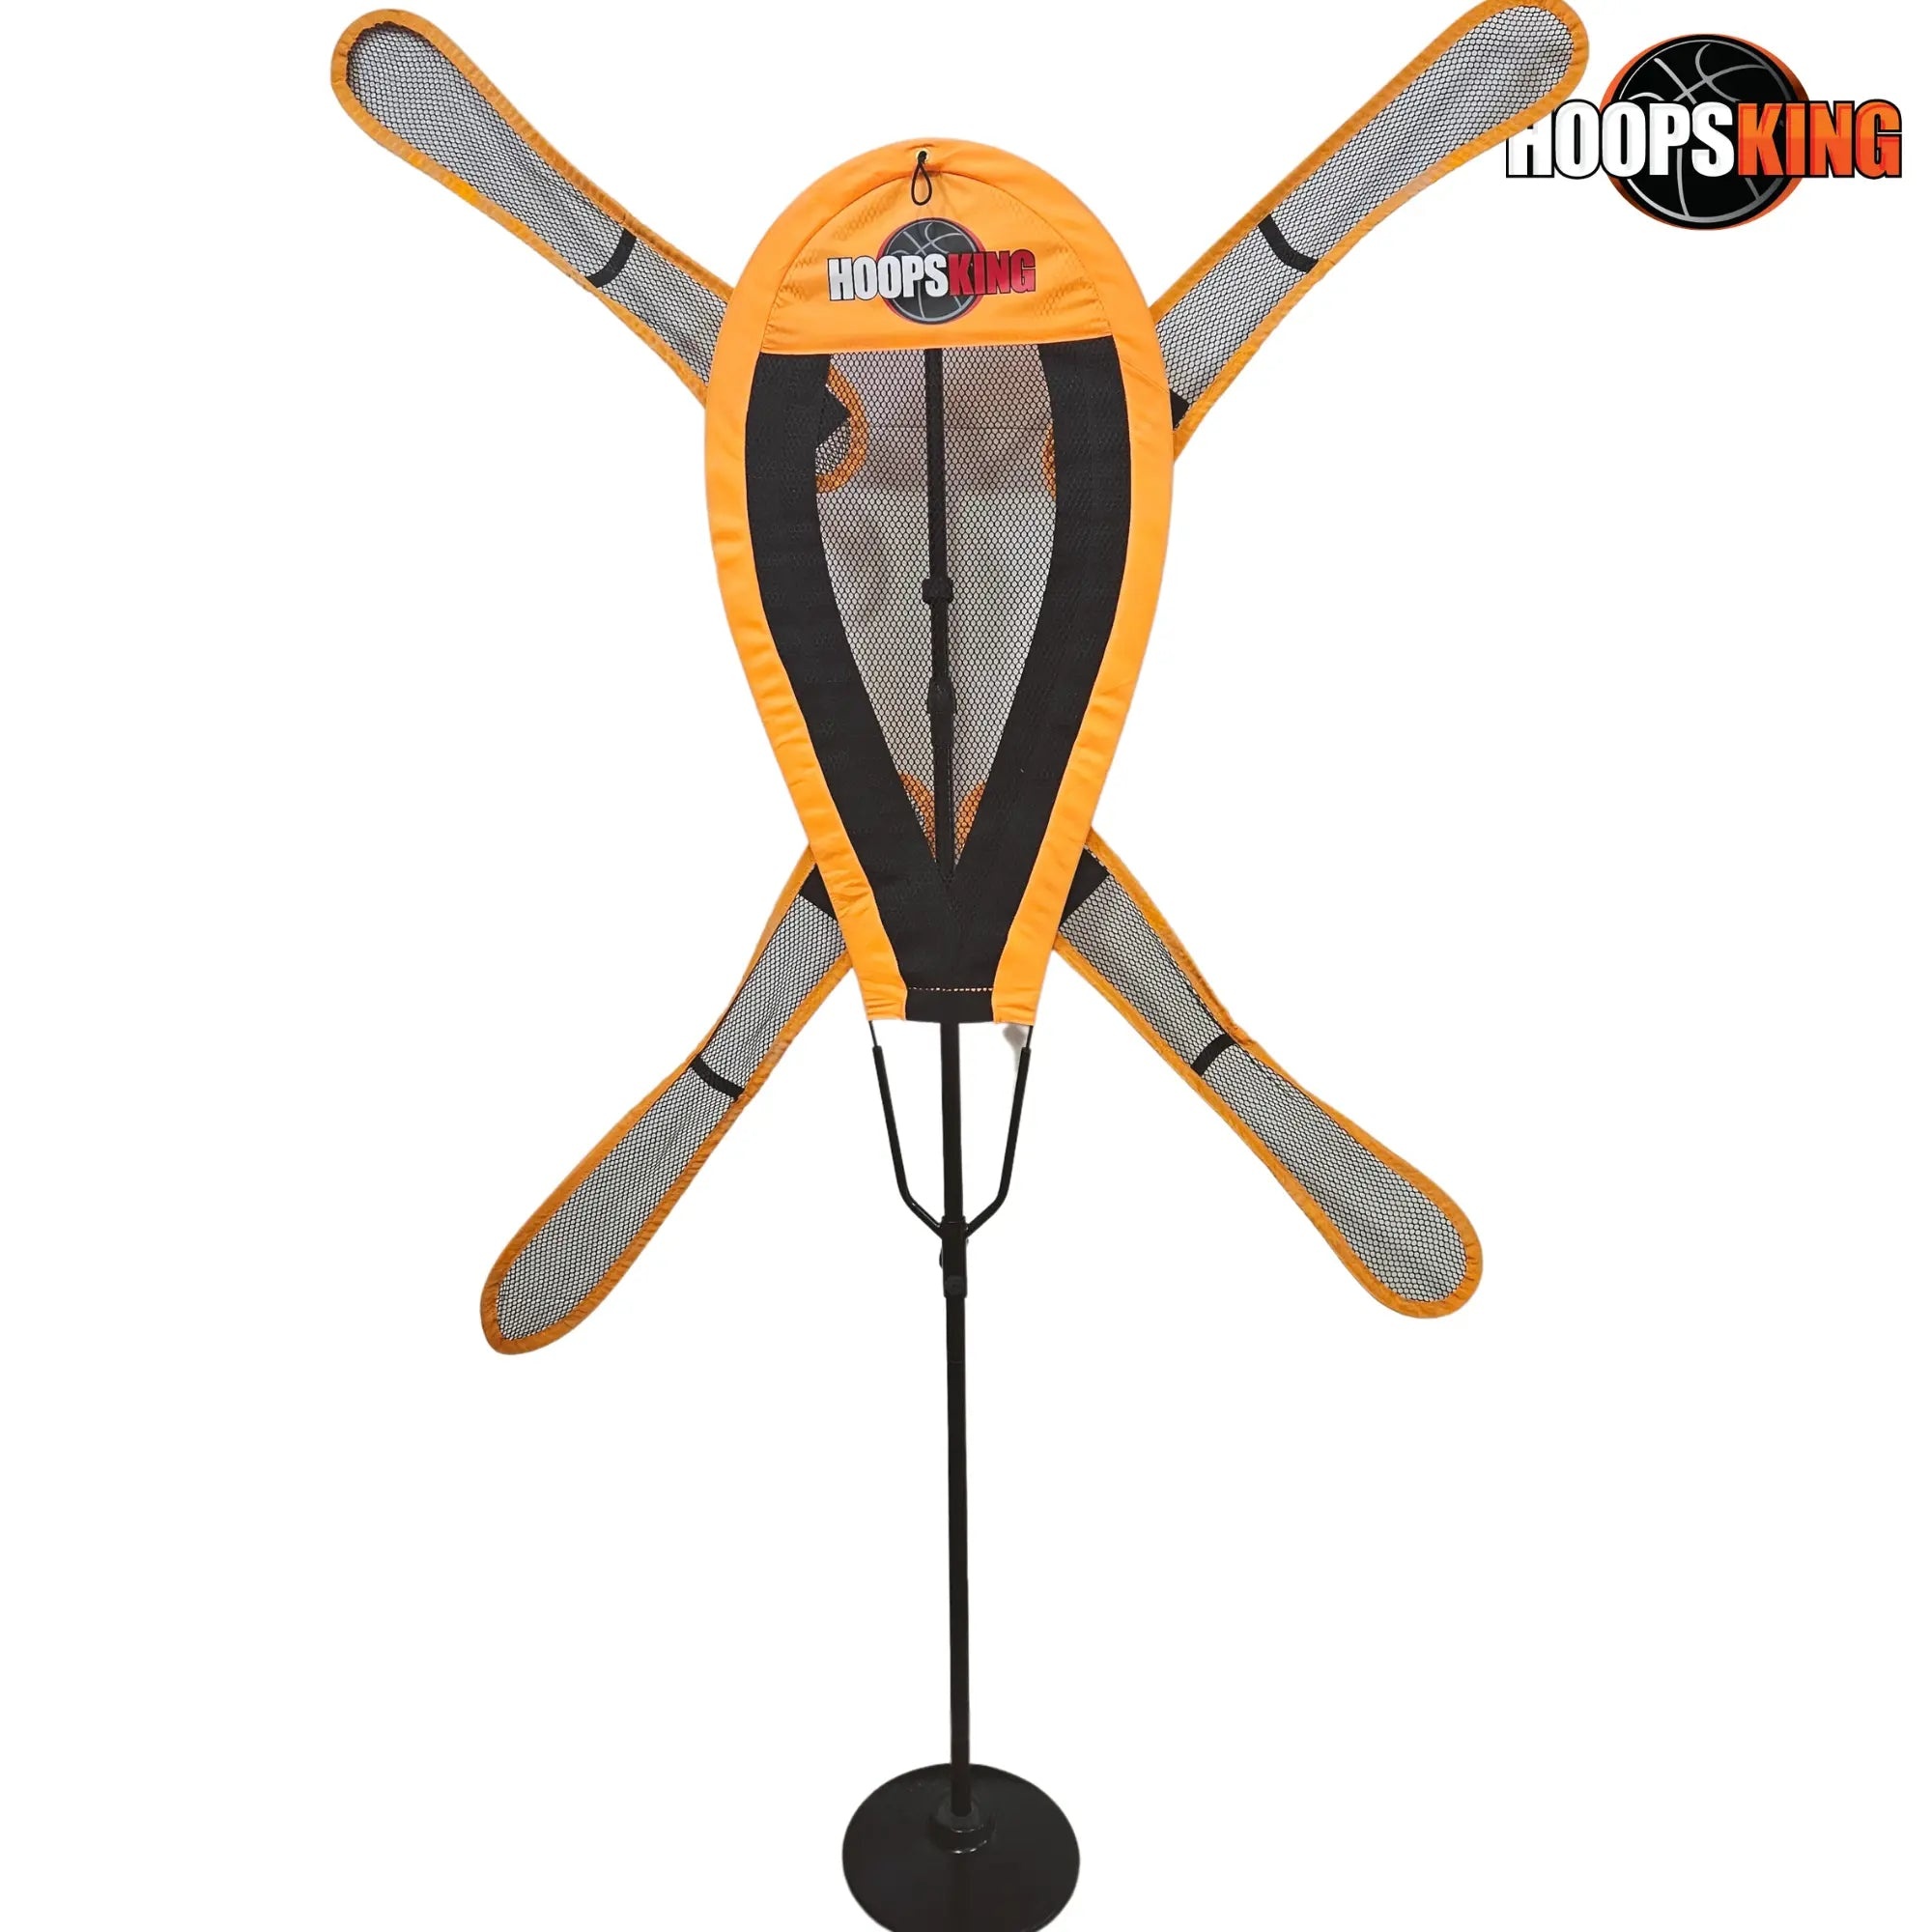
HoopsKing D-Fender Basketball Defensive Dummy Mannequin
🏀 Introducing the D-Fender Man: The Ultimate Basketball Training Mannequin! 🏀 Are you ready to elevate your game to the next level? Meet D-Fender Man, your new secret weapon on the court. With its innovative design and robust features, D-Fender Man is not just a training aid; it's a game-changer for basketball enthusiasts of all levels. 🌟 Customizable for Realistic Training 🌟 Fully Equipped: D-Fender Man comes with two adjustable arms and two legs, offering an unparalleled realistic defensive experience. Perfect for practicing passes around a defender, shooting over an opponent, and mastering your moves against a real-like defender. 180-Degree Adjustable Limbs : Unlike our competitors, whose arms are fixed, D-Fender Man’s limbs can be adjusted 180 degrees using a velcro fastener. This flexibility allows you to tailor your training sessions to mimic real game situations. 🔩 Sturdy and Safe Design 🔩 Robust Steel Frame : D-Fender Man's frame is made of high-quality steel, ensuring it won't melt in hot climates, break if it falls over, or get damaged by basketball impacts. Heavy Weighted Base : Its steel base is significantly heavier than other dummy defenders, eliminating the need for sand or water fillings. This feature is crucial for protecting your wooden floors from potential water or sand damage. 🔄 Easy to Use and Store 🔄 No Mess, No Fuss : With D-Fender Man, forget about the messy process of filling and emptying sand or water. Set it up effortlessly and start training right away. Foldable for Storage : The mesh defender part can be folded down, significantly reducing the size for convenient storage when not in use. 🛠️ Durable and Long-Lasting 🛠️ With D-Fender Man, durability is a guarantee. Its steel construction ensures a long-lasting training companion that can withstand the rigors of intense basketball drills. 🏆 Train Like a Pro 🏆 Multi-Defender Setup : Use multiple D-Fender Men to create a challenging defensive course. This setup is ideal for simulating real-game scenarios, improving your agility, accuracy, and decision-making under pressure. 🛍️ Get Yours Today! 🛍️ Don't let your training be limited by conventional and fragile training aids. Upgrade to D-Fender Man and experience a revolution in basketball training. Order now and take the first step in transforming your game! 🏅 Be Unstoppable with D-Fender Man! 🏅
Brand: HoopsKing
Category: Sporting Goods > Athletics > Basketball > Basketball Training Aids > Basketball Defensive Mannequins